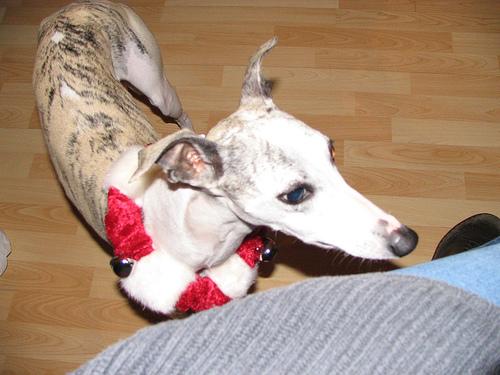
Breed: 234-n000065-whippet